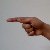
The image shows a hand gesture representing the letter 'G' in Indian Sign Language.